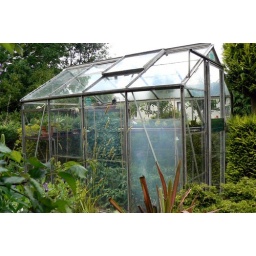
If you ever phone my dad he won't answer as he is sneaking about in his green house